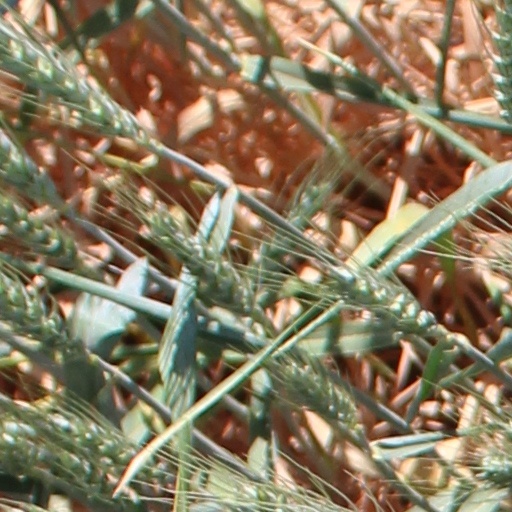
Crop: wheat